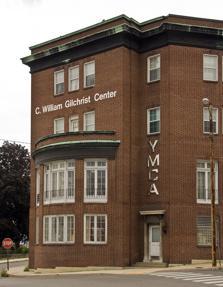
Building: Cumberland YMCA
Country: United States of America
Year built: 1925
Historic building in Maryland, USA United States historic place Cumberland YMCA U.S. National Register of Historic Places Show map of Maryland Show map of the United States Location 205 Baltimore Ave., Cumberland, Maryland Coordinates 39°39′10″N 78°45′31″W / 39.65278°N 78.75861°W / 39.65278; -78.75861 Area less than one acre Built 1925 ( 1925 ) Built by Northeastern Construction Co. Architect Shattuck, W. F. Architectural style Classical Revival NRHP reference No. 97001184 Added to NRHP September 26, 1997 The Cumberland YMCA building is a three-story wedge-shaped brick structure with a partially raised basement, built in 1925 in the Classical Revival style, located in Cumberland, Maryland , United States.  It is an excellent example of institutional architecture of its time. At the time of its construction, it offered the only indoor swimming pool in the area. The building was listed on the National Register of Historic Places in 1997. See also Downtown Cumberland Historic District References